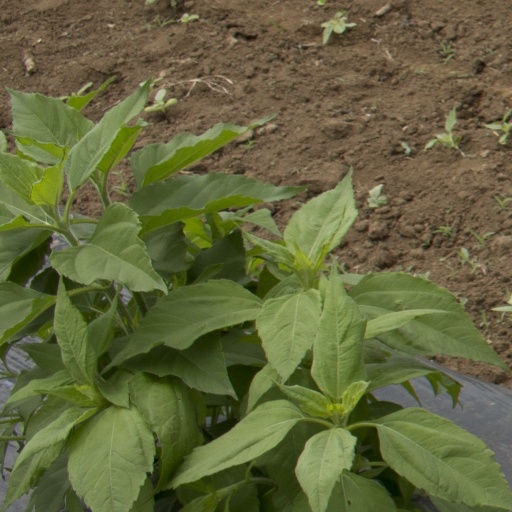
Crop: Jerusalem artichoke